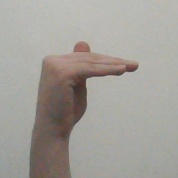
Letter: khaa